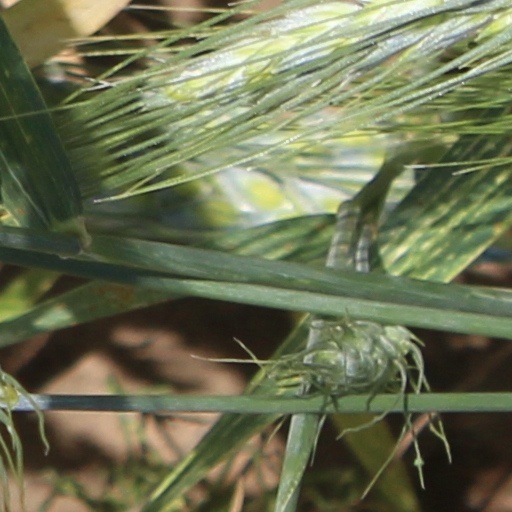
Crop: wheat